Clara Ant

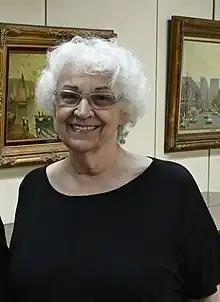
Clara Ant in March 2023

She started her political activity in the Trotskyist movement Liberdade e Luta but later moved to the centre left. Ant has been an activist of the Brazilian Partido dos Trabalhadores since its onset and was the party's treasurer before been elected a parliamentarian in 1986.